Box Elder (film)

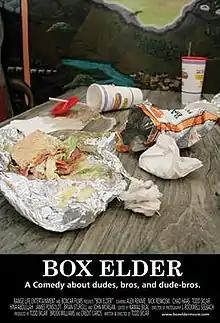
A comedy about dudes, bros, and dude-bros.

Box Elder is a 2008 American independent film. It was written and directed by Todd Sklar, his first feature film. The film stars Alex Rennie, Nick Renkoski, Chad Haas, as well as Sklar.